Rumkale

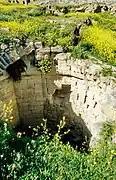
Well potentially near Rammahiya.

From what remains of the fortress, the foundations may be traced back to the rule by the Byzantine Empire. The structure was potentially guarding the Byzantine frontier and the Roman road following the right bank of the Euphrates. The fortress housed a Syriac Orthodox bishopric during the 5–6th-centuries. Among its bishops were Uranius, who attended the Council of Antioch in 445, Maryiun, who took part in the consecration of Severus of Antioch and was later banished by Justin I, and John, appointed by Jacob Baradaeus in mid-6th century. The site likely evolved into a settlement in the 11th century with the immigration of Armenians from the north as the Byzantine forces displaced a significant population from their lands.